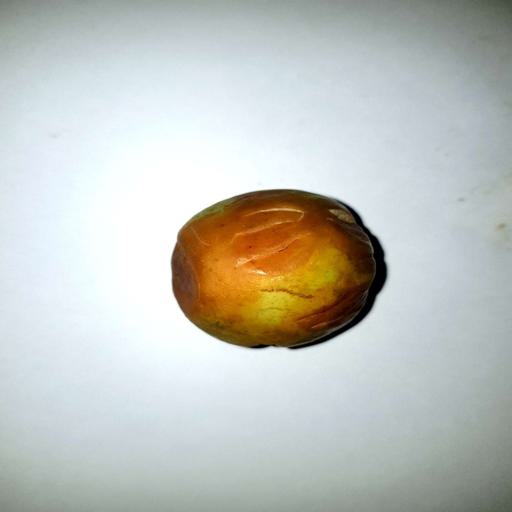
Label: bruised